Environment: lab
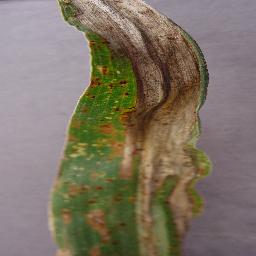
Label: northern_corn_leaf_blight